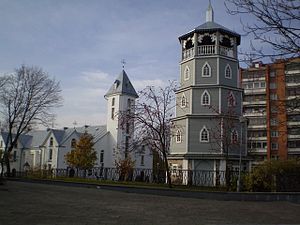
Radviliškis / Galleri
Radviliškis er en by i det nordlige Litauen, med et indbyggertal på ca. 20.000. Byen ligger i Šiauliai apskritis, og er et vigtigt jernbaneknudepunkt i Litauen.